Grande Prairie

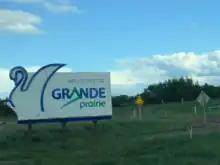
The welcome sign of the city of Grande Prairie.

Live music can be found in several downtown bars and intermittently at all-ages locations such as Tito's Restaurant and the GP Curling Club. Summer-long music festivals have been organized by community-minded individuals and charitable organizations. Grande Prairie has a wide range of local music genres, including country (such as Tenille Townes, Brad Sims, and more); reggae (Tasman Jude); metal (Arrival of Autumn); folk; rock, and more